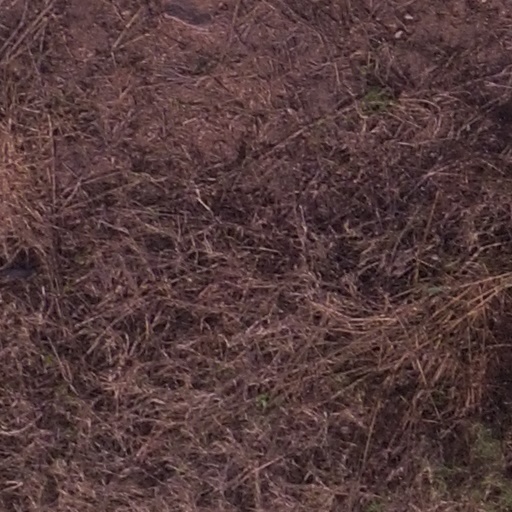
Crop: maize; corn